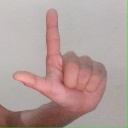
अक्षर: ल